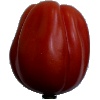
Label: Tomato Heart 1